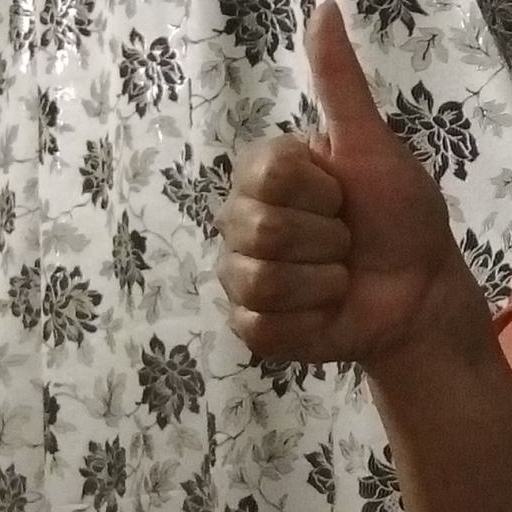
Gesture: like